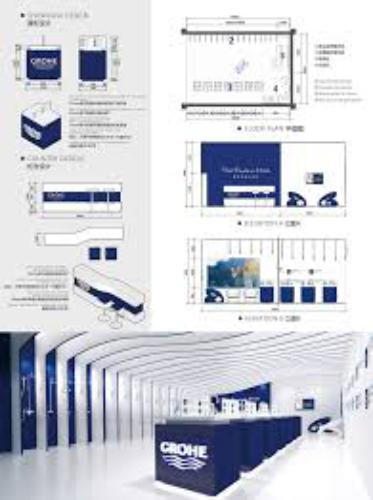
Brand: grohe
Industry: Necessities